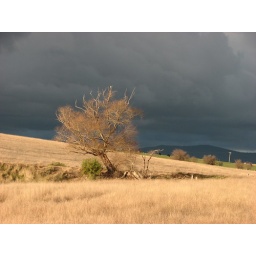
driving home from work I spotted this tree in the sunset